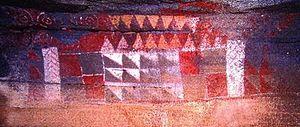
Grande Canarie, en espagnol Gran Canaria, est une île d'Espagne située dans l'océan Atlantique et faisant partie des îles Canaries. Deuxième île la plus peuplée de cet archipel après Tenerife, Grande Canarie est parfois comparée à un continent en miniature en raison de la diversité de ses paysages et de ses climats. Grande Canarie avec une superficie de 1 560 kilomètres carrés et une altitude maximum de 1 956 m avec le pic de las Nieves, est la troisième plus grande île de l'archipel en étendue et en altitude.